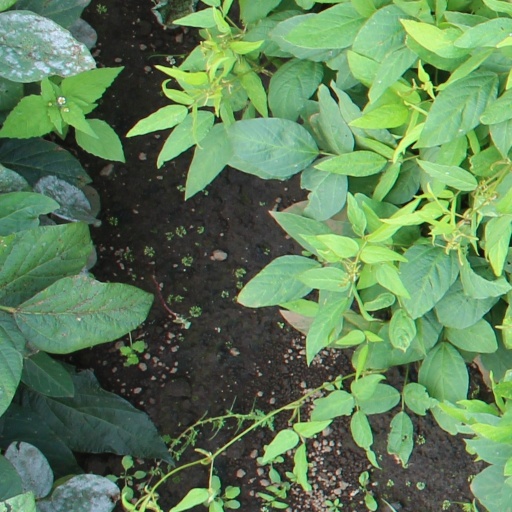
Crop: soybean